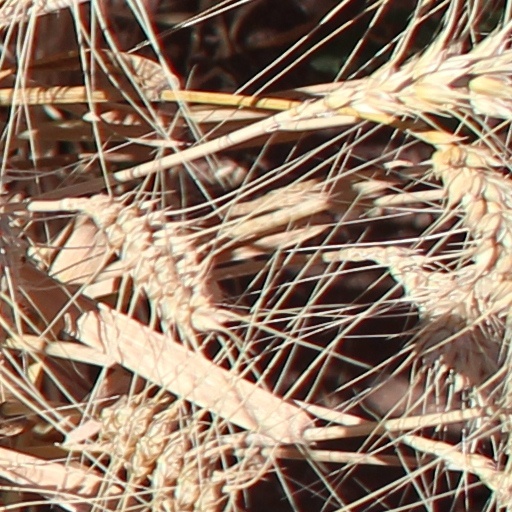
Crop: wheat